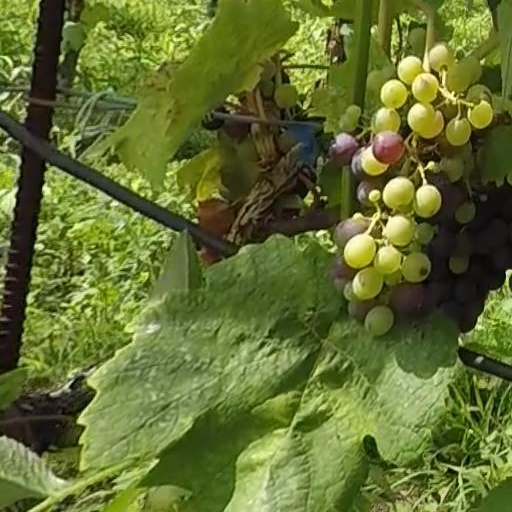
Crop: grape